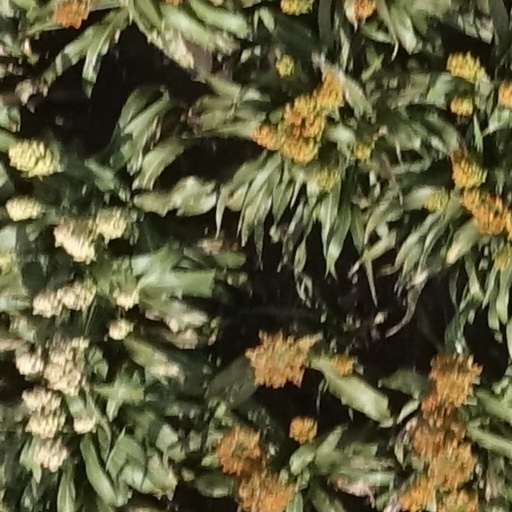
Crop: sorghum